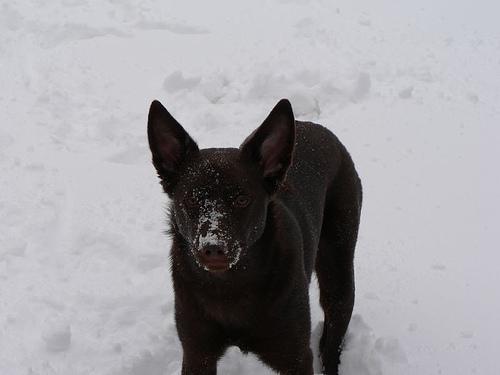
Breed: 209-n000049-kelpie